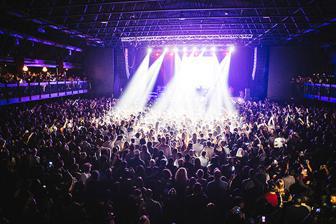
Building: The Factory in Deep Ellum
Country: United States of America
Year built: 1914
Live music venue in Dallas "The Bomb Factory" redirects here. For the London-based art foundation, see The Bomb Factory Art Foundation . For other uses, see Bomb Factory (disambiguation) . This section needs to be updated . Please help update this article to reflect recent events or newly available information. ( February 2022 ) The Factory in Deep Ellum The Bomb Factory Venue interior, 2015 Former names The Bomb Factory (1993–1997) (2015–2021) Address 2713 Canton Street, Dallas , Texas , U.S. Coordinates 32°46′56.606″N 96°47′1.493″W / 32.78239056°N 96.78374806°W / 32.78239056; -96.78374806 Owner Clint and Whitney Barlow Type Music venue Genre(s) Rock, hip hop, metal, indie, electronic Capacity 1,000–4,300 Construction Broke ground 1914 Opened 1993 Renovated 2015 Closed 1997–2015 Reopened March 26, 2015 Website thebombfactory .com The Factory in Deep Ellum , formerly the Bomb Factory , is an American music venue and event space located in the Deep Ellum district of downtown Dallas . It originally operated from 1993 to 1997 and was reopened in March 2015 under new management. Since its reopening the venue has hosted acts including Erykah Badu , Sturgill Simpson , Robert Plant of Led Zeppelin , Disclosure , Don Henley of the Eagles , Future , D'Angelo , Brand New , Hardwell , Chvrches , Kraftwerk , Ludacris , and Hatsune Miku . History 1914–1970 Dallas rock band Generator performing at the Bomb Factory, December 2015 Venue exterior, November 2015 In 1914, Henry Ford acquired the site for one of his first automobile assembly plants. The plant, along with the present day Adam Hats building, remained in the 2700 block of Williams Street (now known as Canton Street) until the 1930s. When World War II began, Ford was pushed to help the United States gear up for war. The manufacturing of automobiles ceased, as the production of jeeps, practice bombs, and ammunition for the war effort started under the new company name Mayhew Machine and Engineering Works (present day Bomb Factory). With an impending economic recession, the Factory closed down in the 1970s. In the early 1990s, Deep Ellum attracted industrial developments, commercial storefronts, and early musical cultures such as jazz and blues. The Bomb Factory resurfaced as one of the largest music venues in the Deep Ellum area. Towards the end of the decade, Deep Ellum took another downturn forcing many venues and businesses to shutter its doors. In recent years [ when? ] , the Deep Ellum neighborhood has flourished economically and culturally and continues to thrive, dedicating the area primarily to local arts, music, and businesses. Under new ownership, the Bomb Factory reopened March 2015 as a turnkey venue hosting concerts, private parties, banquets, company meetings, and more. 1993–1997 The Bomb Factory first opened its doors as a music venue in 1993 and hosted acts including Ramones , Sonic Youth , and Phish , whose "Tweezerfest" performance at the Bomb Factory in 1994 has since become a fan favorite. The venue closed in 1997. The Bomb Factory also had acts including Megadeth , Korn , Fugees , Black Sabbath , Rage Against the Machine , Fugazi , INXS , Marilyn Manson , Tool , Motörhead , Nine Inch Nails , Slayer , and the Dave Matthews Band during its initial run as a venue. On Wednesday, August 9, 1995, the first ever run of the Warped Tour held a Dallas  concert in the parking lot of the Bomb Factory. L7 , Sublime , and Quicksand headlined the event with support from No Use for a Name , Sick of It All , Fluf , Seaweed , and Tilt . 2015–present In November 2013, Trees Dallas owner Clint Barlow announced that he would be resurrecting the Bomb Factory after 15 years. The multimillion dollar project detailed plans for a complete renovation of the space, including air conditioning, the installation of mezzanine seating, eight VIP suites, a centered stage with unobstructed views, a raised roof, and state of the art lights and sound systems. Additionally, the renovation plans for backstage featured four green rooms with laundry and shower facilities, as well as a gym for touring artists. On Thursday, March 26, 2015, the Bomb Factory opened its doors to the public with a sold-out grand opening concert, headlined by Erykah Badu with support from the singer/songwriter Sarah Jaffe , who is based in Dallas. Since its grand opening, the 48,000-square-foot venue has had acts perform including the Lumineers , Sturgill Simpson , Robert Plant , Disclosure , Don Henley , Future , D'Angelo , Brand New , Hardwell , Chvrches , and Lauryn Hill . It  has held events including the Elm Street Music and Tattoo Festival, as well as corporate events for Jaguar , Raising Cane's , the Dallas Observer , and other companies. In addition to booking live music, festivals, conventions, and private events, the Bomb Factory frequently hosts boxing and mixed martial arts events. On Saturday, November 28, 2015, the Bomb Factory hosted the Premier Boxing Champions Super Welterweight World Championship, which was televised on NBC . Jermall Charlo and Wilky Campfort were the title fighters. On Saturday, January 9, 2016, Dominion Warrior presented an MMA Fight Night at the Bomb Factory. The event featured primarily local fighters. Top Rank presented Bomb Factory Fight Club at the Bomb Factory on Saturday, January 16, 2016. The event featured a lightweight match between Eric De Leon and Fidel Navarette and a middleweight fight between Matt Korobov and Jose Obando as the co-main events. The fights were televised on UniMás Network in the United States. On October 31, 2017, Clint and Whitney Barlow reopened Deep Ellum Live as Canton Hall, an indoor music venue capable of holding up to 1100 people. On July 12, 2021, the Bomb Factory was renamed the Factory in Deep Ellum. Notable events The venue's sold-out March 2015 grand opening was headlined by Erykah Badu with support from Sarah Jaffe, both Dallas natives. In October 2015, Dallas hip hop legend, The D.O.C. , performed at the Bomb Factory for his return show, his first performance since his near-fatal car accident 20 years ago. The Bomb Factory hosted the second annual Rageville Music Fest on October 30, 2015, headlined by Future . The festival also featured performances by Paper Diamond , 12th Planet , AraabMuzik , and Keith Ape . On Tuesday, March 15, 2016, Robert Plant and his band, the Sensational Shapeshifters, performed at the Bomb Factory, with support from The Sonics . Plant performed songs from both his solo work and his time in Led Zeppelin , and after a 90 minute set, Plant returned to the stage for an encore. On March 29, 2016, the Dallas Mavericks hosted a Ludacris concert at the Bomb Factory, the first concert promoted by the team's event company, Another Mavericks Production. Dallas hip hop artists Cure for Paranoia, Bobby Sessions, and -topic were the support, each of whom were given full sets. During -topic's set, Leon Bridges , who is from Dallas, briefly joined the rapper onstage. Don Henley performed at the Bomb Factory on April 29, 2016, for the annual ESD Gala, a private benefit for the Episcopal School of Dallas . On August 11, 2016, Mark Cuban 's network, AXS TV , launched a five-week concert series featuring performances by The Monkees , Bret Michaels , KC and the Sunshine Band , and Bad Company . The Monkees celebrated their 50th anniversary with the show, which was free to attend and filled to capacity. Awards Dallas Observer Music Awards, Best New Music Venue – 2015 D Magazine Best of Big D, Best Local Music Venue – 2015 Dallas Observer : The 5 Best New Concert Venues in Dallas/Fort Worth – 2015 Consequence of Sound : The 100 Greatest American Music Venues, #86 – 2016 Dallas Observer Music Awards, Best Music Venue (over 500 capacity) – 2016 D Magazine Best of Big D, Best Live Music Venue – 2016 References